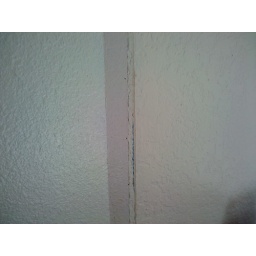
Bothers me that one wall in the house has 2 types of texture.